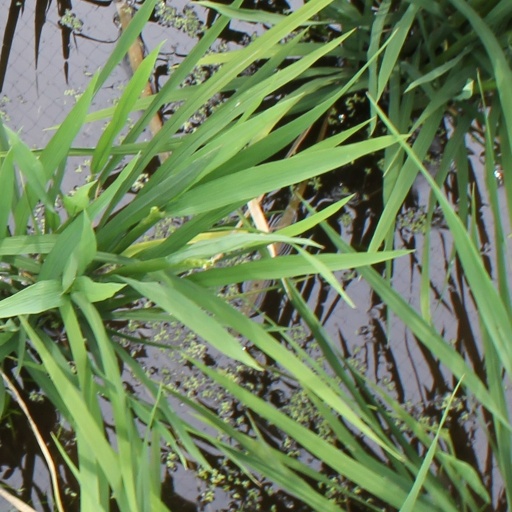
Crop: rice